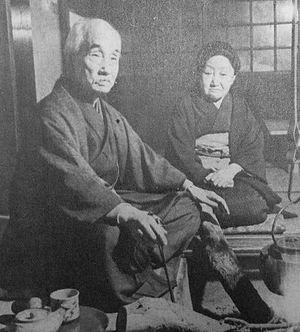
Gyokudō Kawai est le pseudonyme d'un peintre japonais de l'école nihonga, actif de l'ère Meiji à l'ère Shōwa. Son nom véritable est Kawai Yoshisaburō.